George Mason

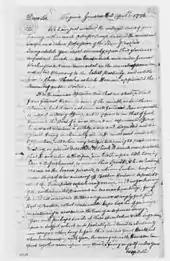
Mason's letter to George Washington in 1776, congratulating Washington on his victory in the siege of Boston

Illness forced Mason to abstain himself from the Committee of Safety for several weeks in 1775, and he did not attend the fourth convention, held in December 1775 and January 1776. With independence from Britain widely accepted as necessary among prominent Virginians, the fifth convention, to meet in May 1776 at Williamsburg, would need to decide how Virginia would be administered henceforth, as the royal government was dead in all but name. Accordingly, the convention was seen as so important that Lee arranged for his temporary recall from Congress to be a part of the convention, and Jefferson tried but failed to arrange to leave Congress as well. Other notables elected to the convention were Henry, George Wythe, and a young delegate from Orange County, James Madison. Mason was elected for Fairfax County, though with great difficulty.